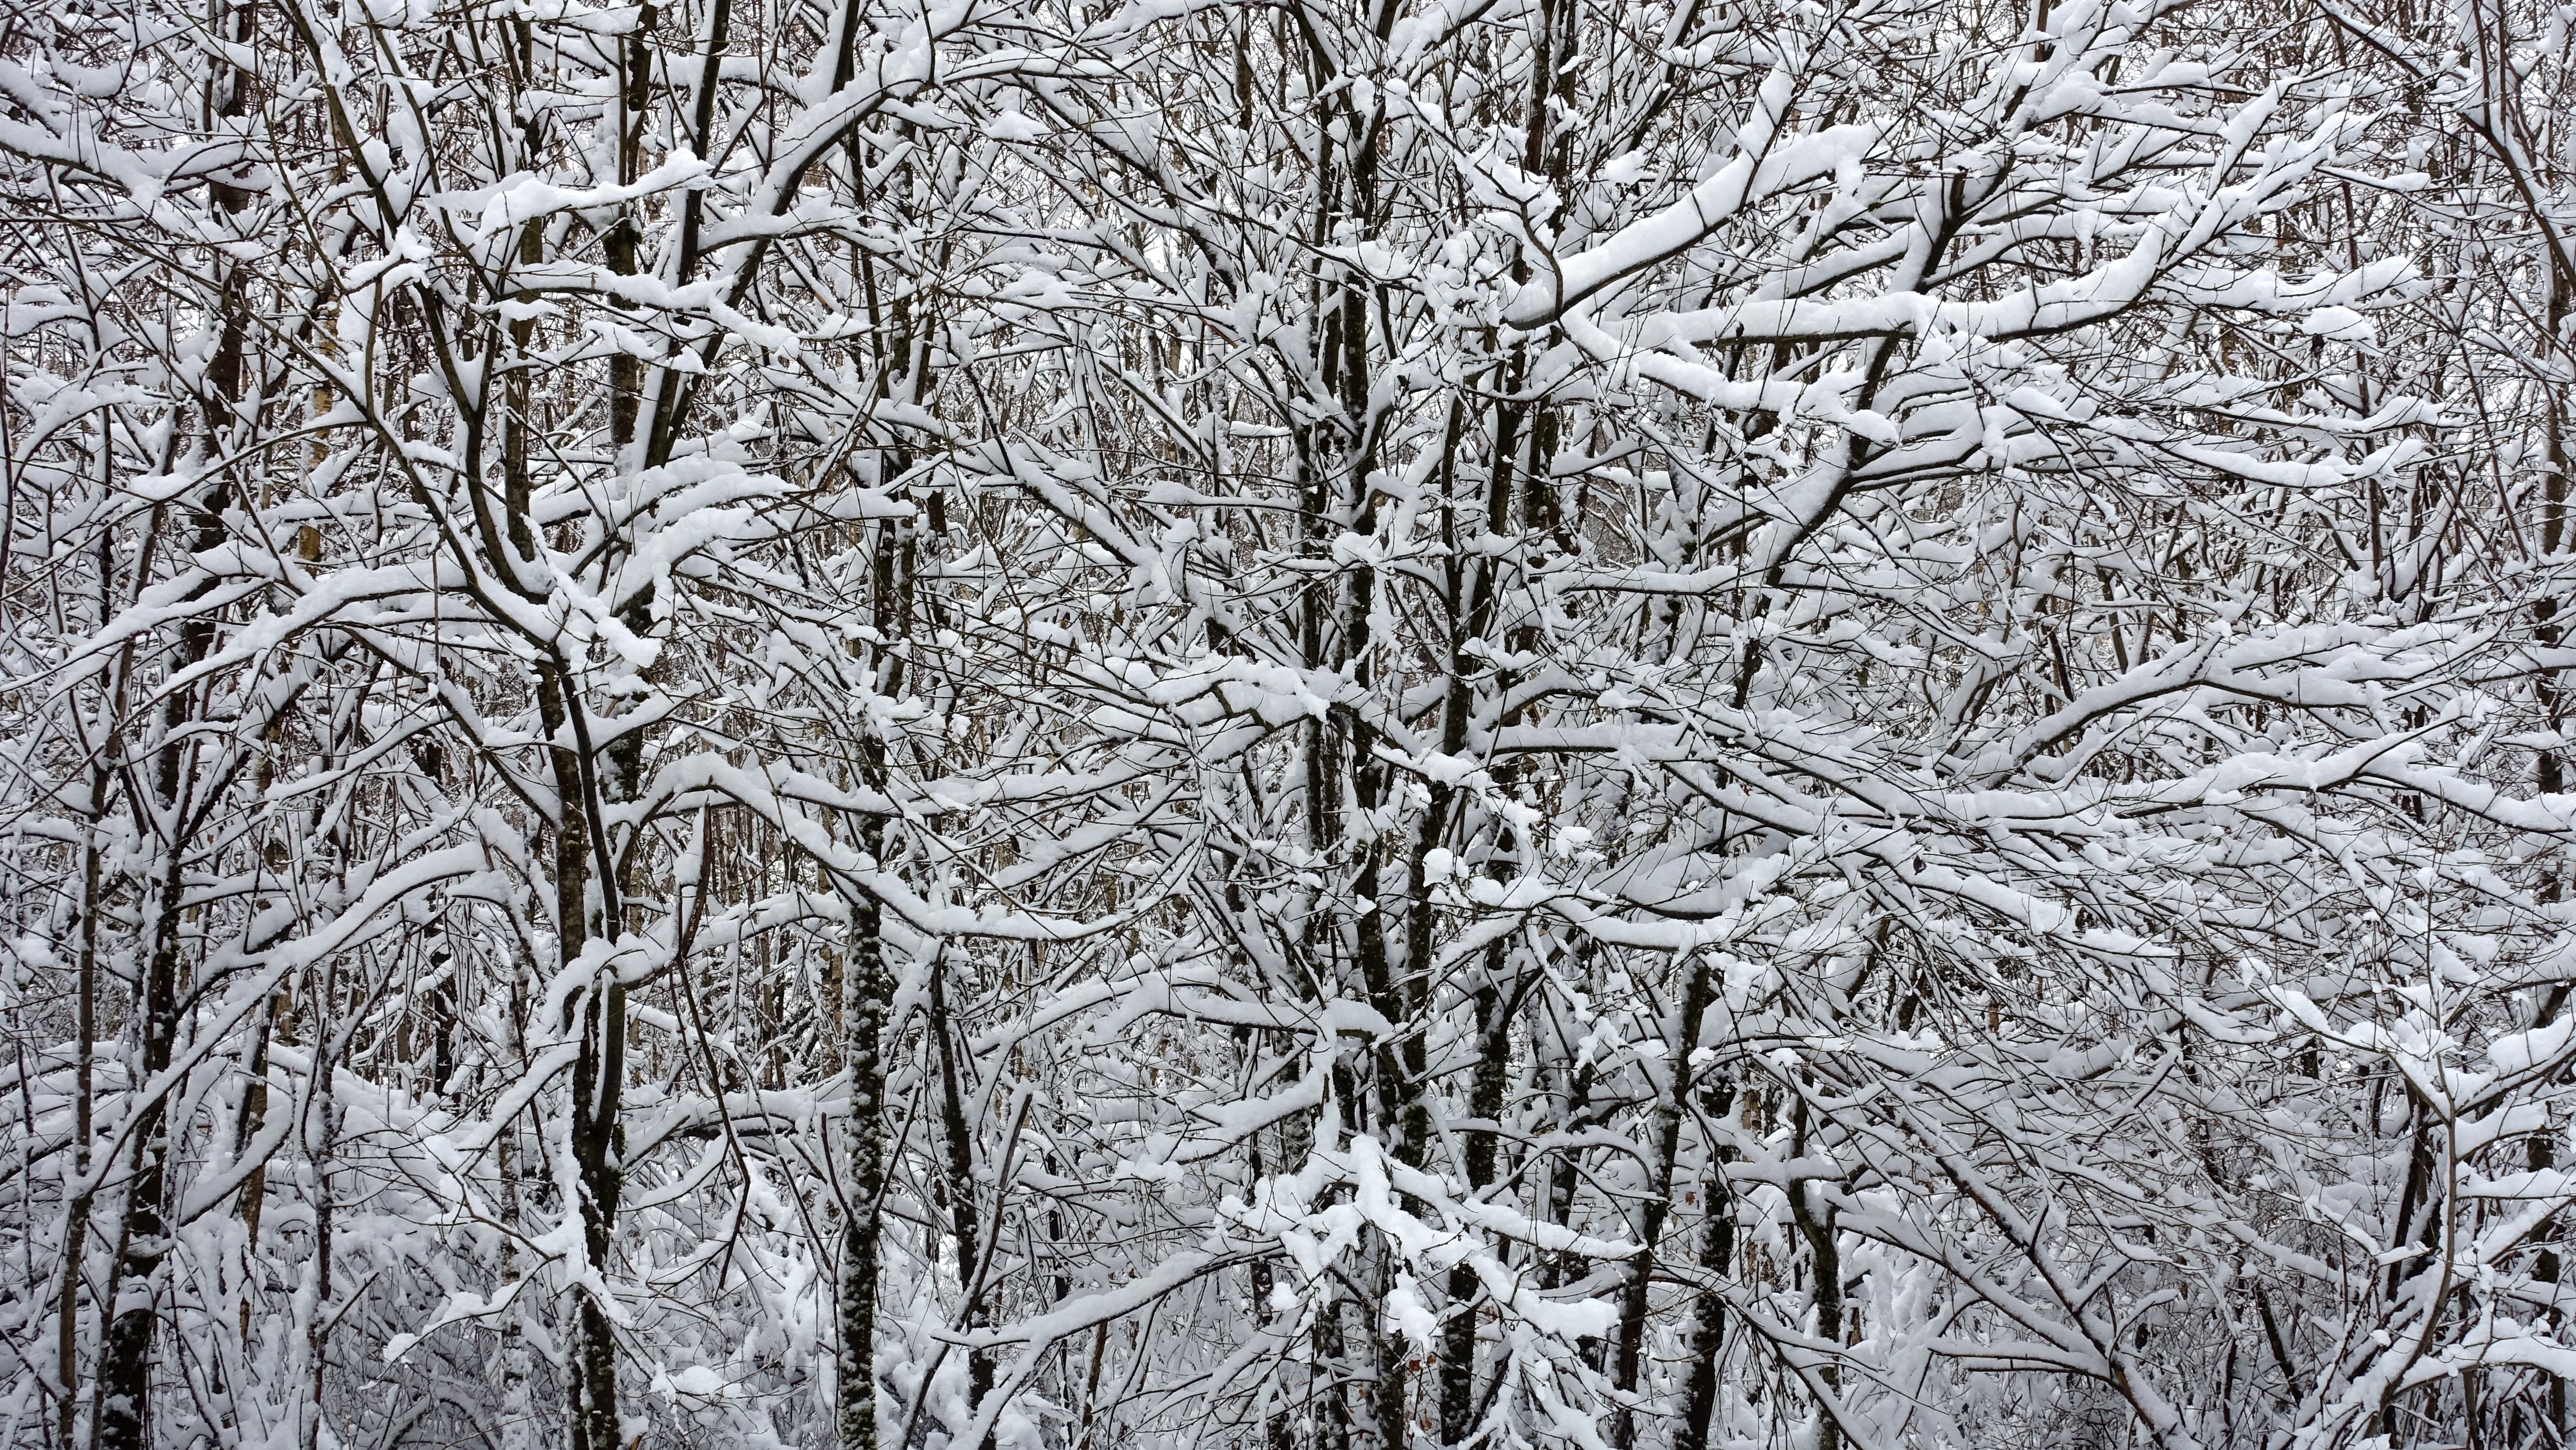
tree, forest, branch, snow, winter, white, frost, ice, weather, monochrome, season, winter landscape, spruce, woodland, freezing, snowy trees, landscape snow, woody plant, winter storm, rain and snow mixed